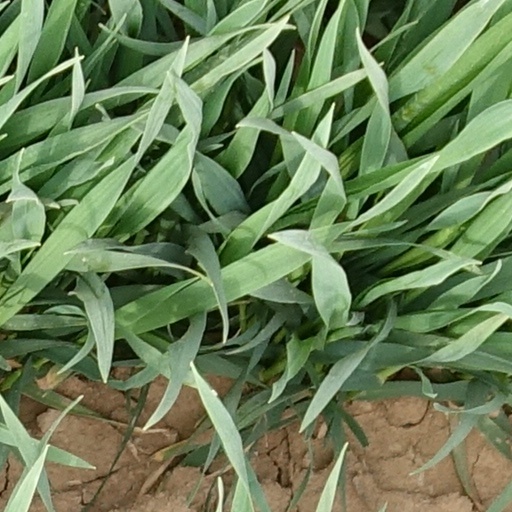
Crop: wheat